Stanley Kirkby

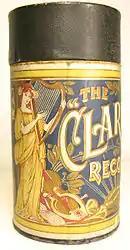
A Clarion cylinder box.

The Ariel record catalogue from 1912 stated: [Stanley Kirkby is] the fortunate possessor of a rich and powerful baritone voice ...